Tom Gunning

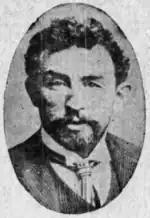
Gunning as pictured in "The Boston Globe" in 1909

During his time as a player, Gunning served as umpire in 10 major league games; these were all games that his team was playing in. In this era, reserve players were sometimes called upon to officiate games due to the absence of scheduled umpires, caused by illness, injury, or travel issues. Following his playing career, Gunning umpired 44 games (30 at first base, 14 at home plate) in the Players' League during 1890, from mid-April to mid-June.